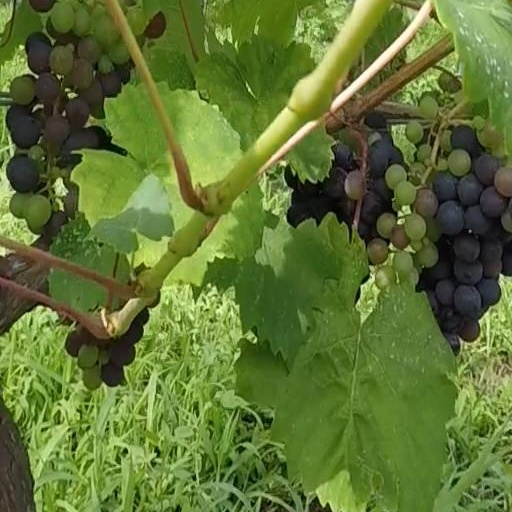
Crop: grape